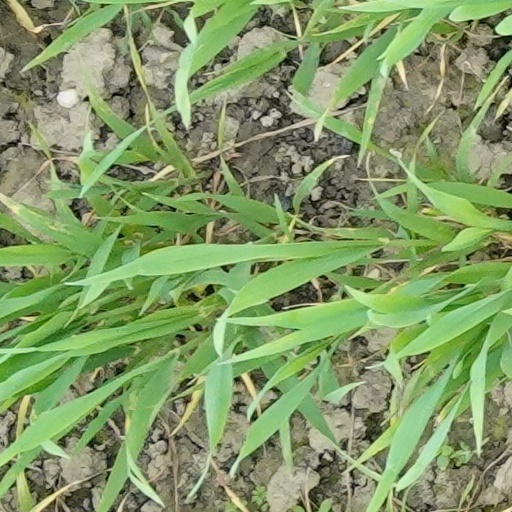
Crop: wheat